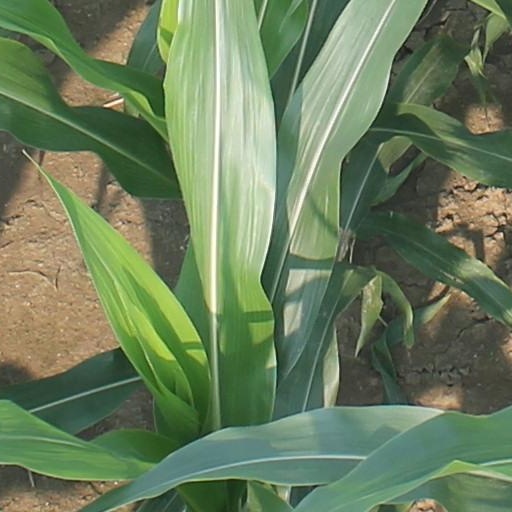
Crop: maize; corn